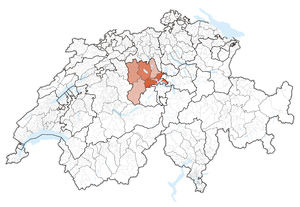
Luzern
Kanton Luzerns beliggenhed i Schweiz
Luzern er en by beliggende centralt i Schweiz med 79.478 indbyggere. Byen er hovedstad i kantonen Luzern. Byen ligger ved Vierwaldstättersøen med udsyn over bjergene Pilatus og Rigi.